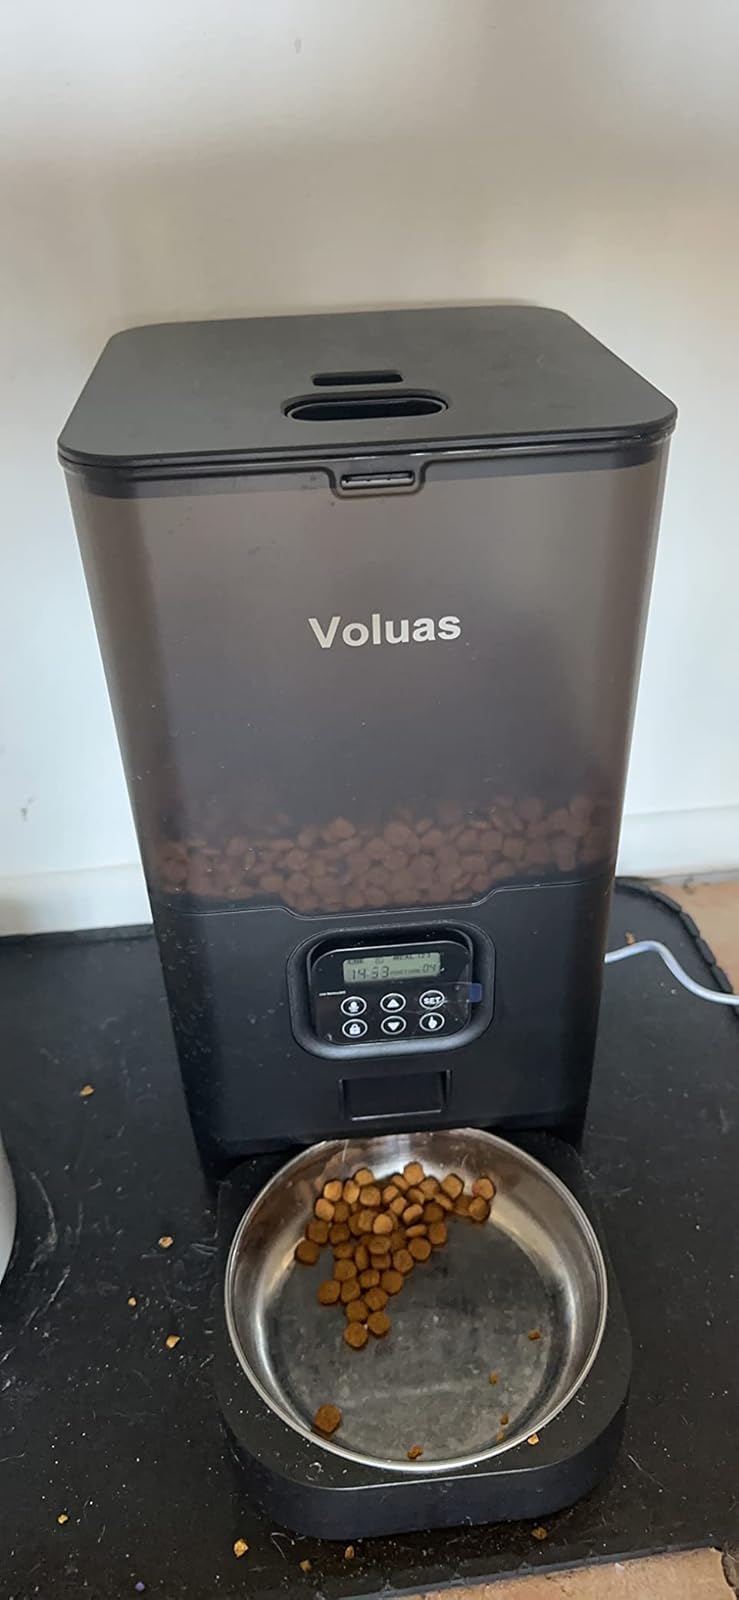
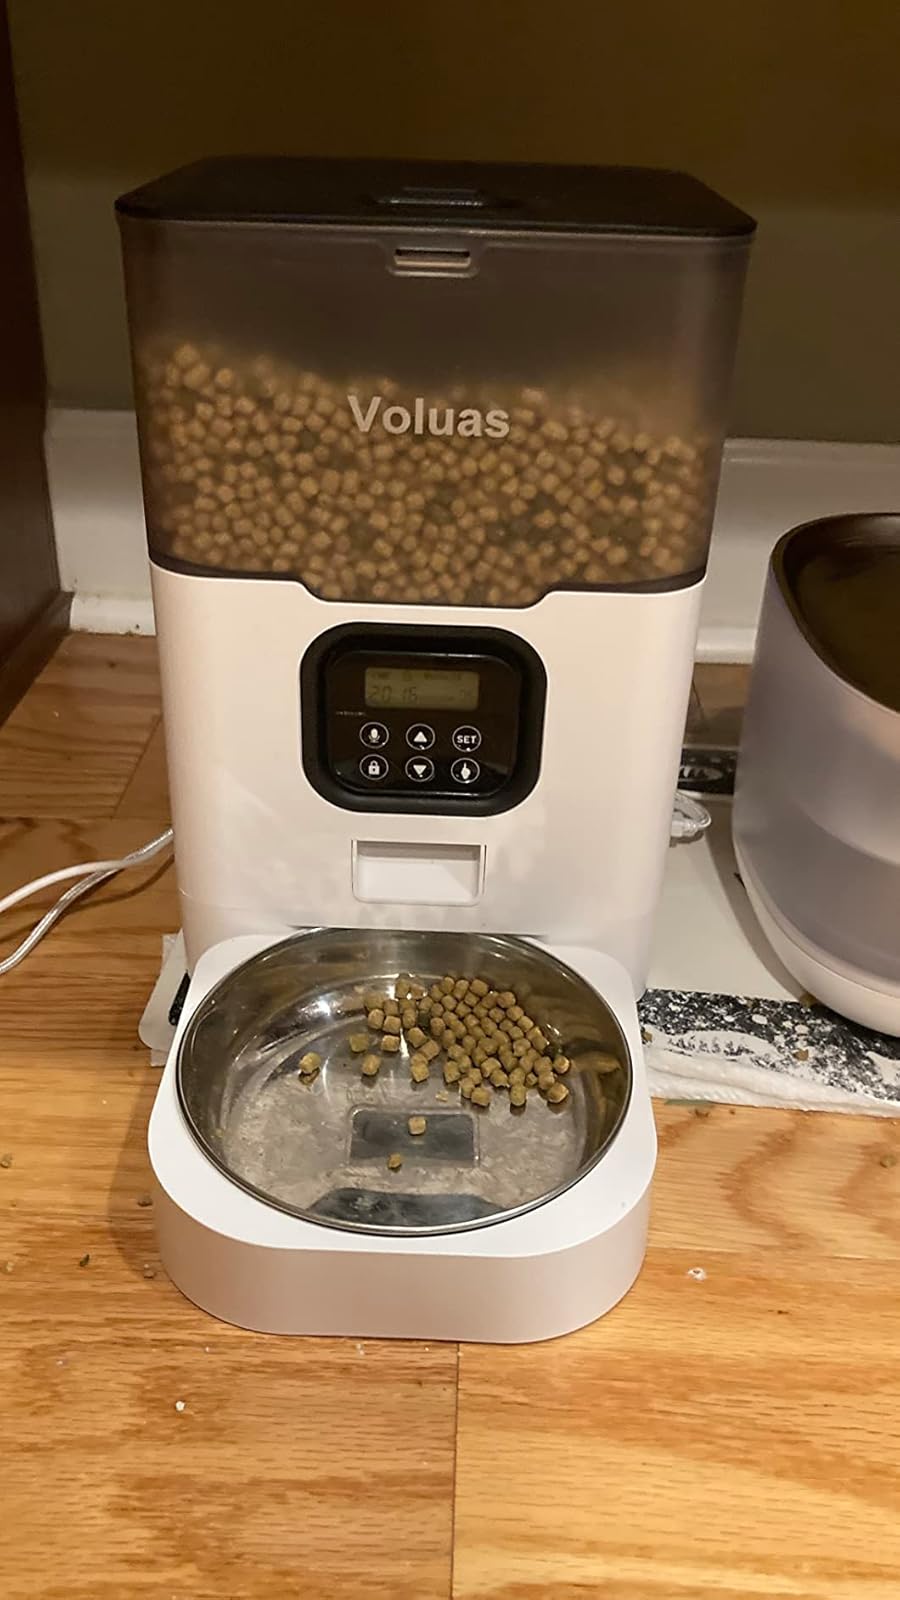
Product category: items_feeder
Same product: no